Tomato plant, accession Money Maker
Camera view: horizontal (90 deg, fisheye); turntable rotation: 240 degrees
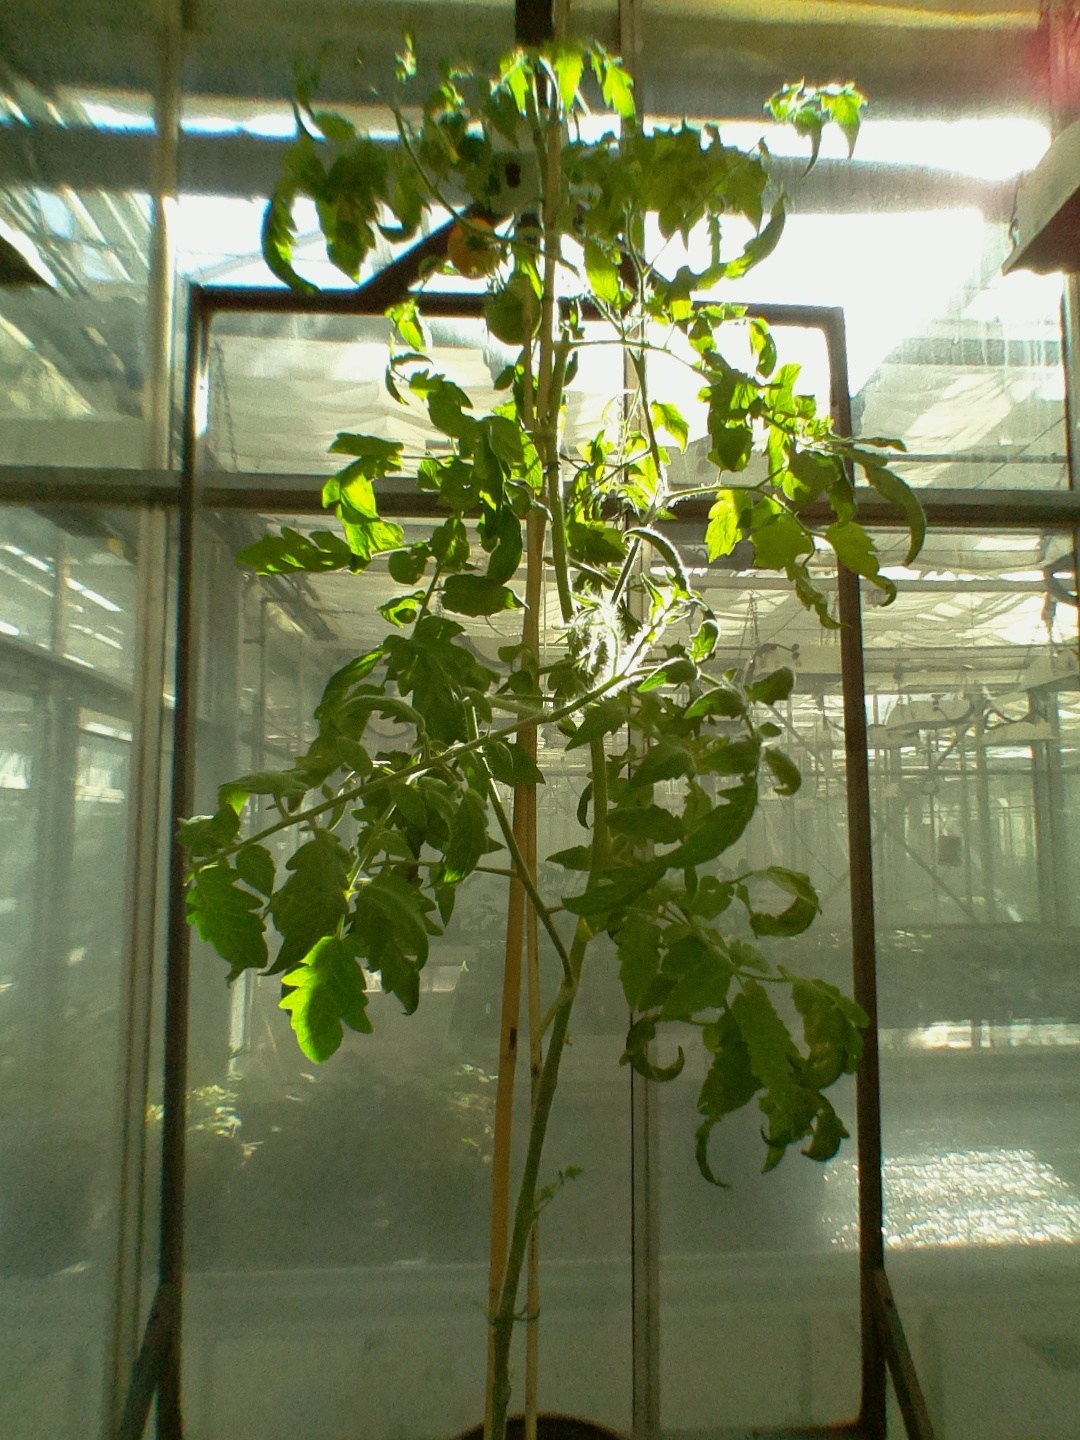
BBCH growth stage 83: 30%-40% of fruits show typical fully ripe color